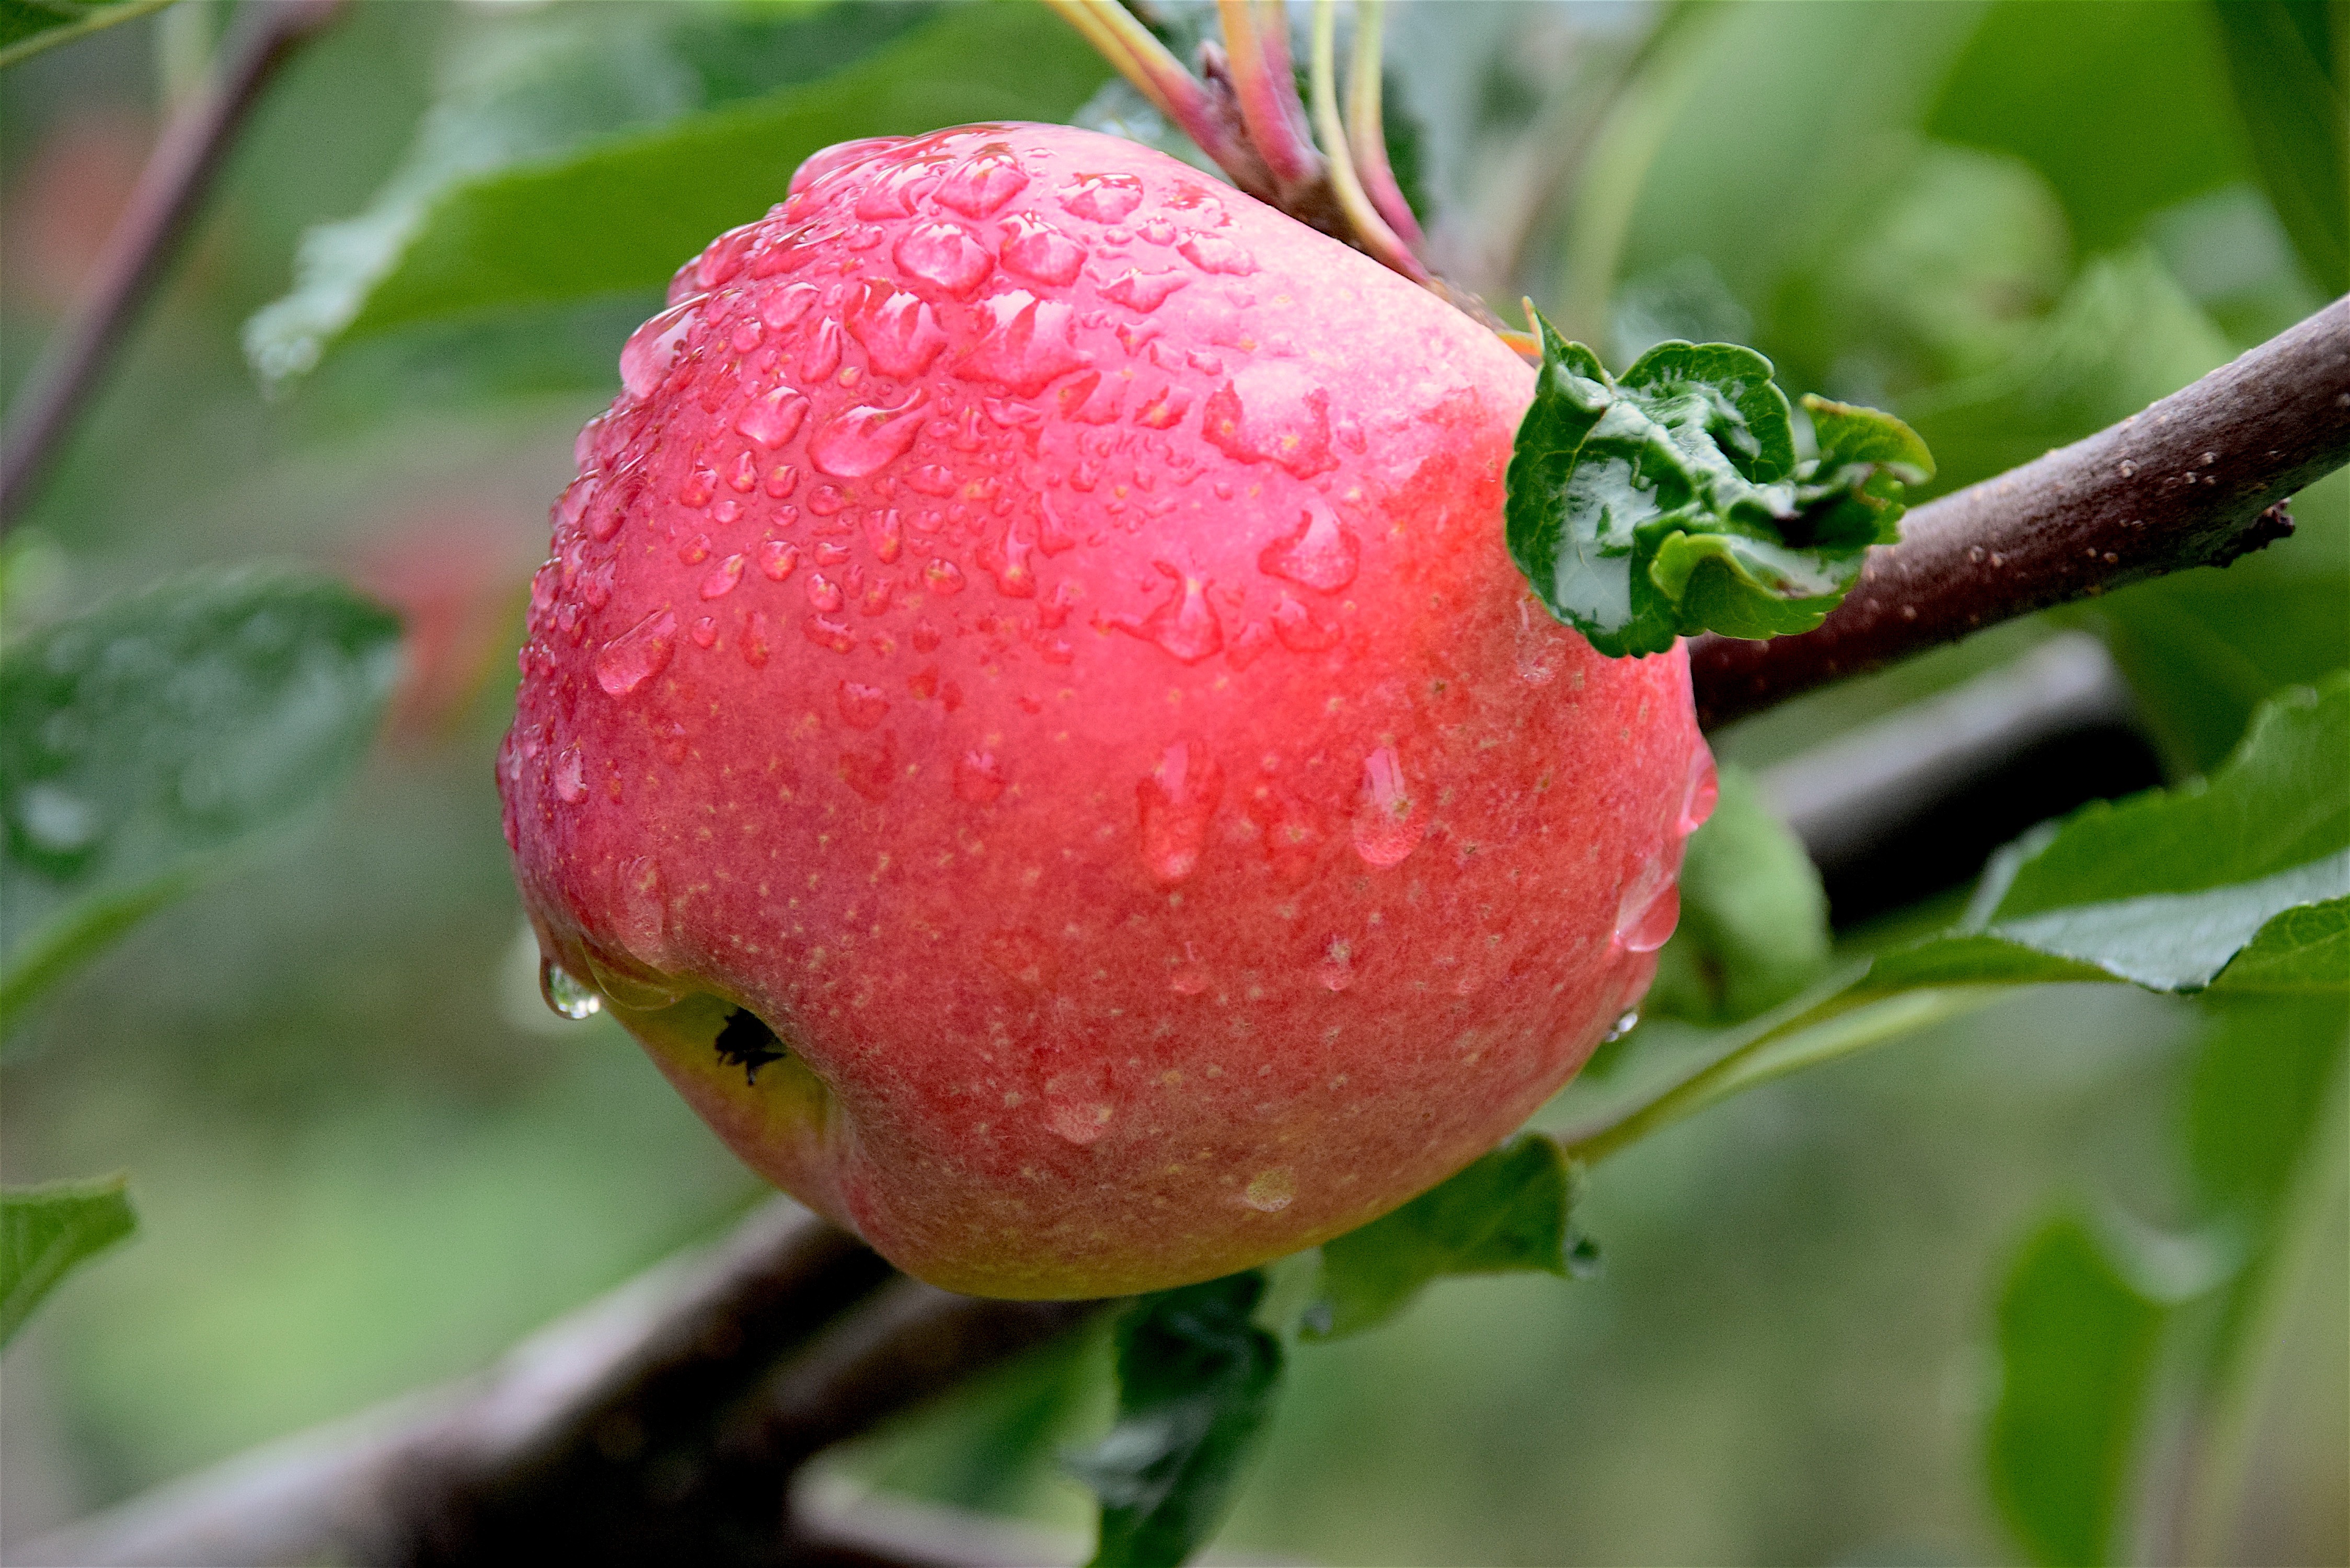
apple, nature, dew, plant, fruit, sweet, leaf, flower, summer, ripe, food, green, red, produce, color, natural, fresh, agriculture, garden, juicy, healthy, delicious, freshness, leaves, bright, seasonal, tasty, vegetarian, refreshment, drops, raw, diet, organic, flowering plant, rose family, infusion, land plant